Myanmar

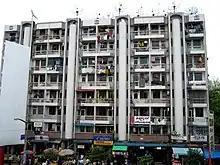
A block of apartments in downtown Yangon, facing Bogyoke Market. Much of Yangon's urban population resides in densely populated flats.

The major agricultural product is rice, which covers about 60% of the country's total cultivated land area. Rice accounts for 97% of total food grain production by weight. Through collaboration with the International Rice Research Institute, 52 modern rice varieties were released in the country between 1966 and 1997, helping increase national rice production to 14 million tons in 1987 and to 19 million tons in 1996. By 1988, modern varieties were planted on half of the country's ricelands, including 98 percent of the irrigated areas. In 2008 rice production was estimated at 50 million tons.